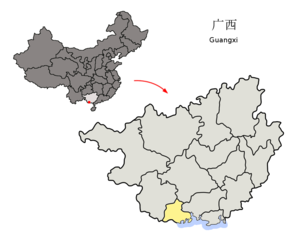
Fangchenggang
Fangchenggang i Guangxi
Fangchenggang er en by på præfekturniveau i autonome region Guangxi for zhuangfolket i Kina.